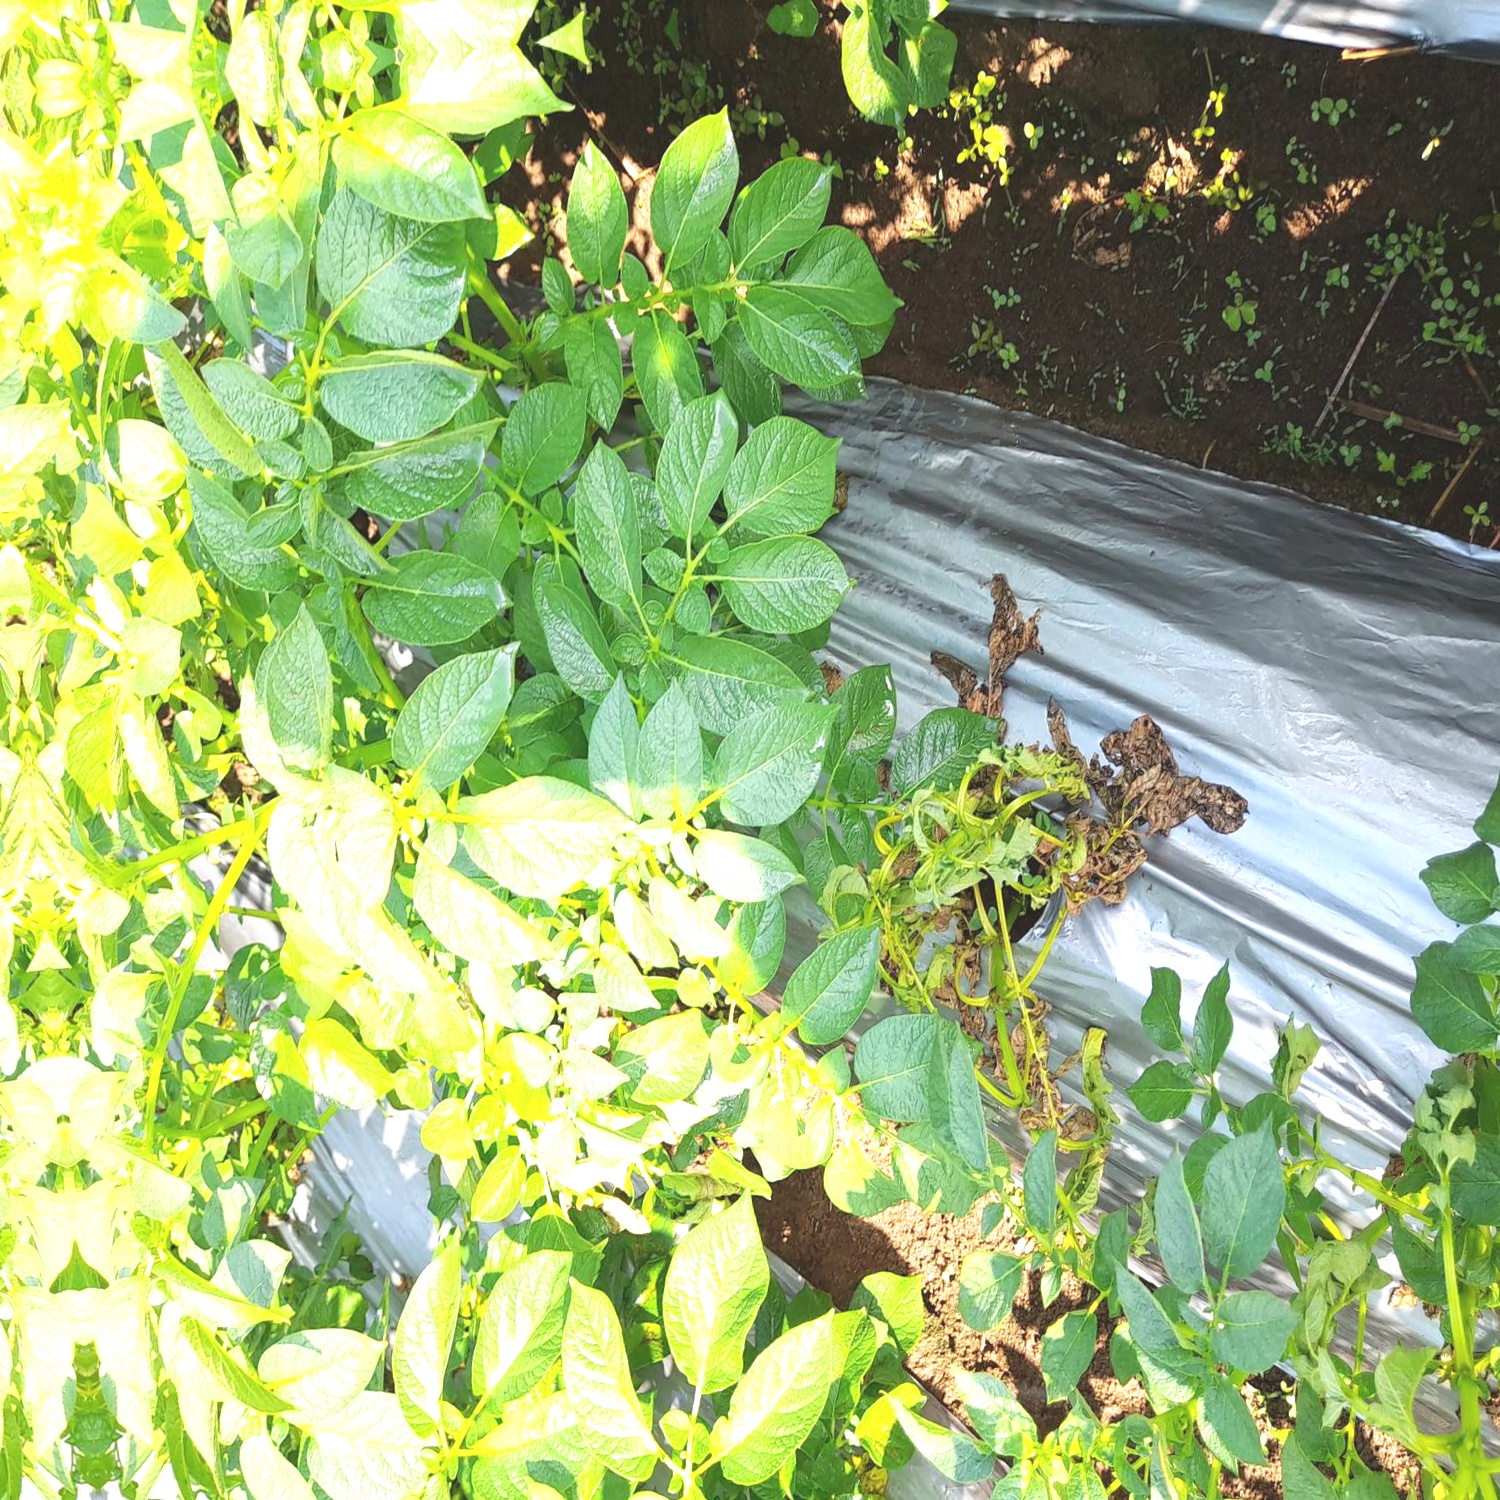
Etiqueta: Pudricion_Parda